Tokeland Hotel

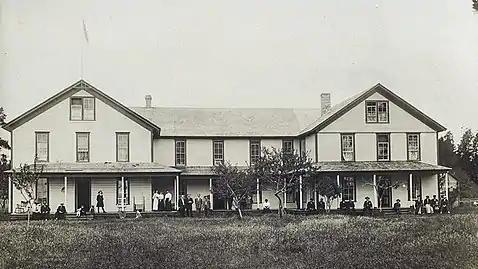
Tokeland Hotel circa 1910 with newest wing, giving the building the 'C' shape that it has today

In 1910, an additional wing was constructed, effectively giving the Tokeland Hotel the 'C' shape that it has today. According to the National Register for Historic Places, around this time the Tokeland Hotel also received gas lighting and a second fireplace.